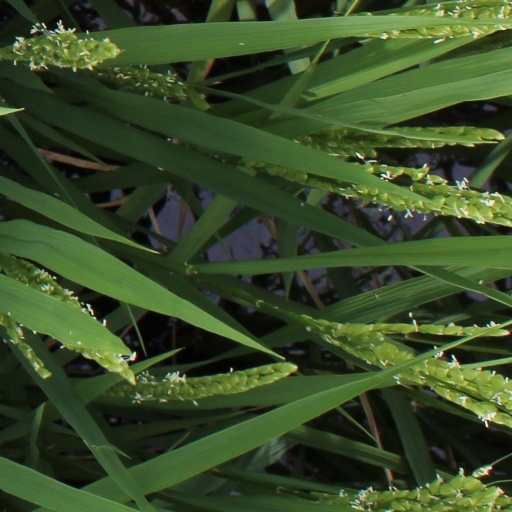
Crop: rice